Nyaydaata

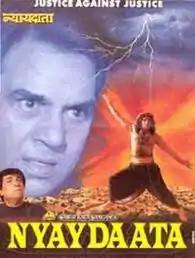

Nyaydaata is a 1999 Indian Hindi-language film starring Dharmendra, Jaya Prada, Harish Kumar & Ritu Shivpuri .